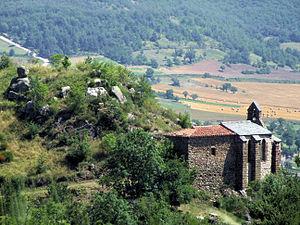
Aubazat - Chapelle de Peyrusse
Aubazat est une commune française située dans le département de la Haute-Loire, en région Auvergne-Rhône-Alpes.
Cet article recense les monuments historiques français classés en 1907.
Cet article recense les monuments historiques de l'ouest de la Haute-Loire, en France.